Greece–United Kingdom relations

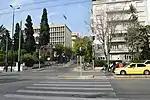
Embassy of the United Kingdom in Athens

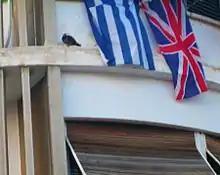
Greek and British flags waving from a window in Athens

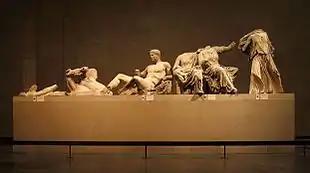
The ownership of the Elgin Marbles, held in the British Museum, are a source of tension between Greece and the UK

Greece has an embassy in London and Honorary Consulates in Belfast, Birmingham, Edinburgh, Gibraltar, Glasgow and Leeds. The United Kingdom has an embassy in Athens and a Honorary Vice Consulate in Patras and Thessaloniki. The United Kingdom also has Honorary Consulates in Crete, Corfu, Rhodes, Thessaloniki and Zakynthos.